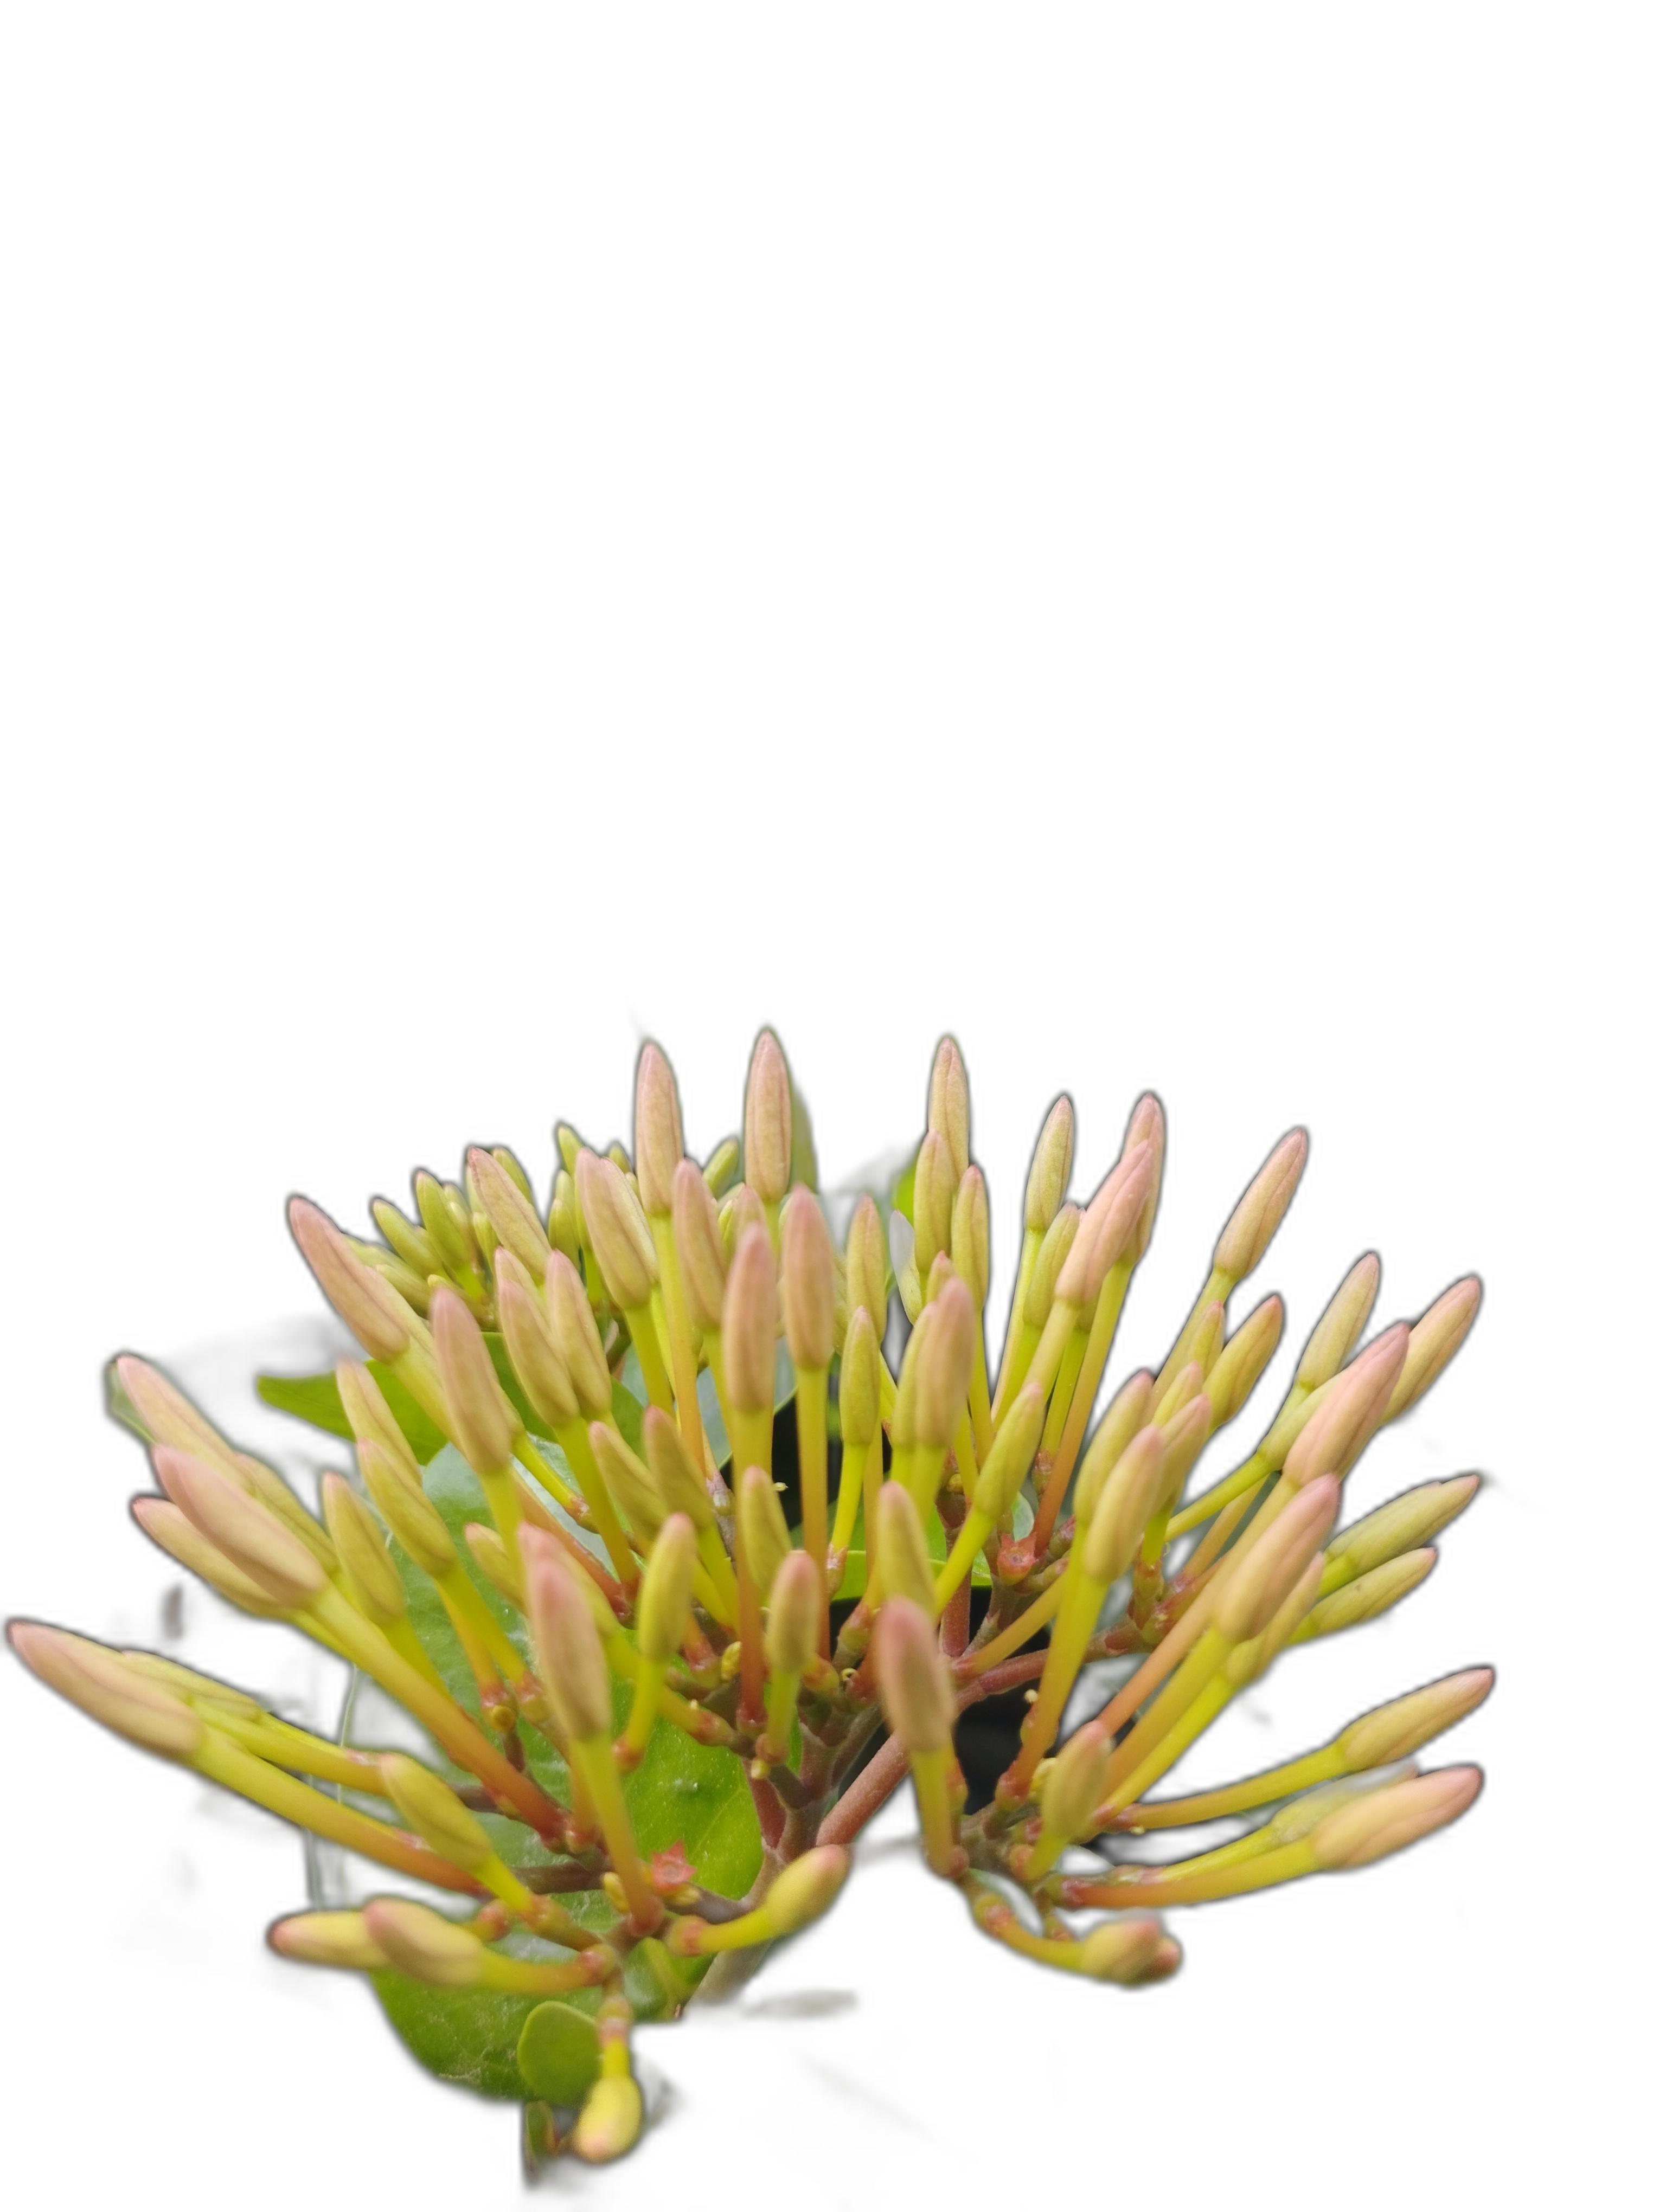
Label: Jungle geranium